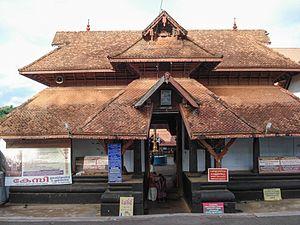
L'architecture des temples hindous présente une grande variété selon les époques, les matériaux utilisés, les régions et les cultures, initialement en Inde. De nombreux temples de religion hindoue se trouvent en dehors de l'Inde, soit dans les pays qui ont été dirigés par des souverains de religion hindoue, soit dans les régions avec une forte immigration de population indienne.